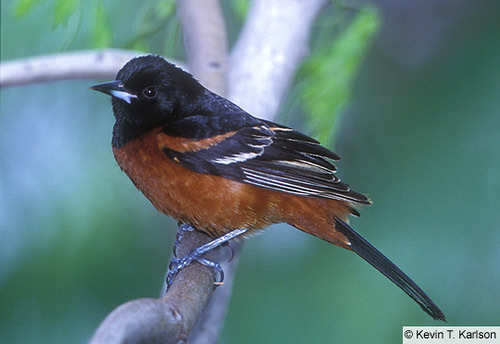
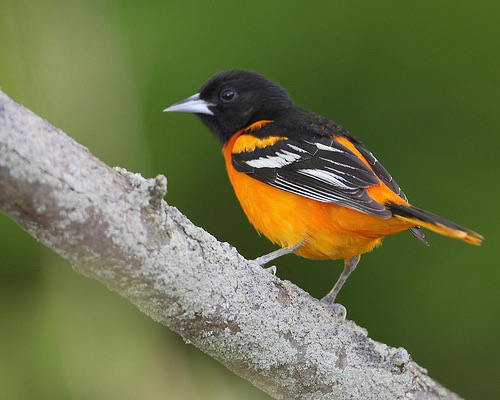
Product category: misc
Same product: yes